Archivist

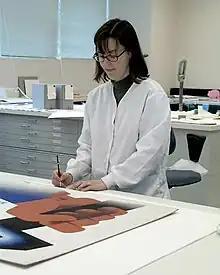
Inside a conservation lab, items are being prepared.

Archivists' duties include acquiring and appraising new collections, arranging and describing records, providing reference service, and preserving materials. In arranging records, archivists apply two important principles: provenance and original order. Provenance refers to the creation of records and keeping different records separate in order to maintain context. Many entities create records, including governments, businesses, universities, and individuals. Original order is applied by keeping records in their order as established and maintained by the creator(s). Both provenance and original order are closely related to the concept of "respect des fonds", which states that records from one corporate body should not be mixed with records from another.